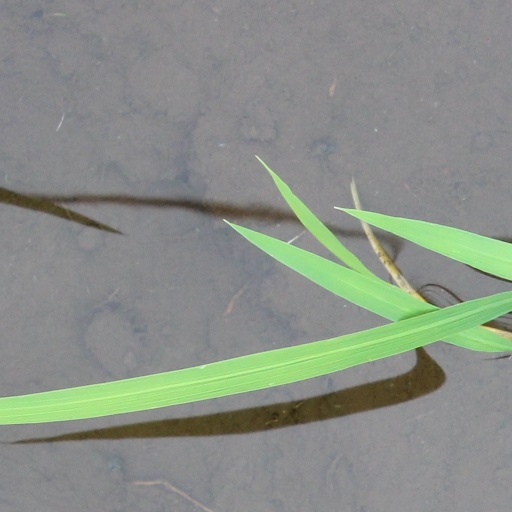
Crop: rice